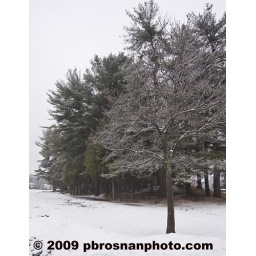
The all white sky is very limiting in this image.